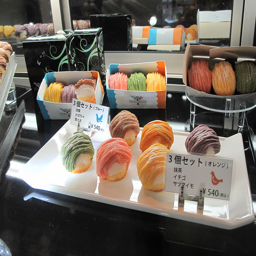
A display case in a bakery with different flavors.
THERE ARE A DISPLAY OF FOOD ITEMS ON THE PLATE
some different colored pastry treats on a white tray
Several colorful foods are sitting on a large plate.
Treats are available for purchase in a store.